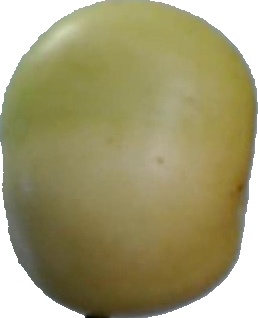
Label: apple_6